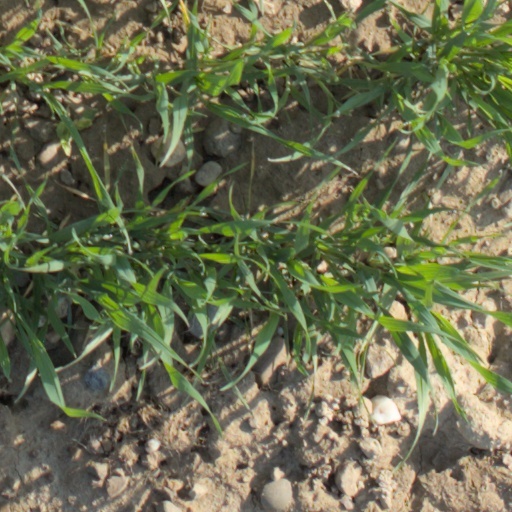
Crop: wheat